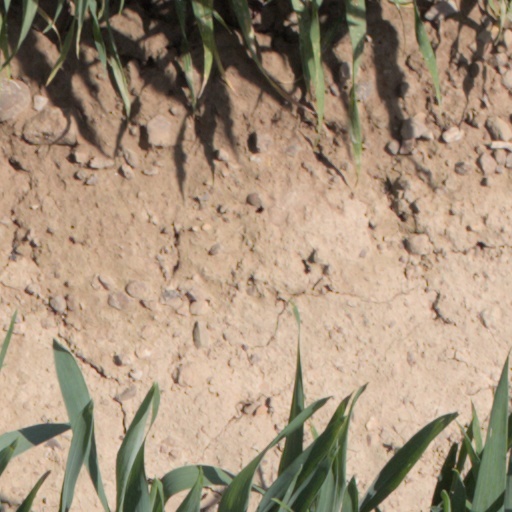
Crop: wheat